Tigran Avanesyan

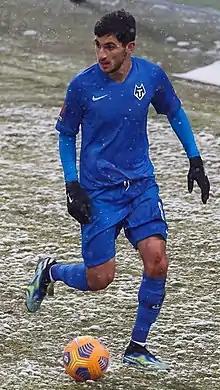
Avanesyan with FC Tambov in 2021

Tigran Benikovich Avanesyan (born 13 April 2002) is a football player who plays as a defensive midfielder for Arsenal Tula. Born in Uzbekistan, he plays for the Armenia national team.